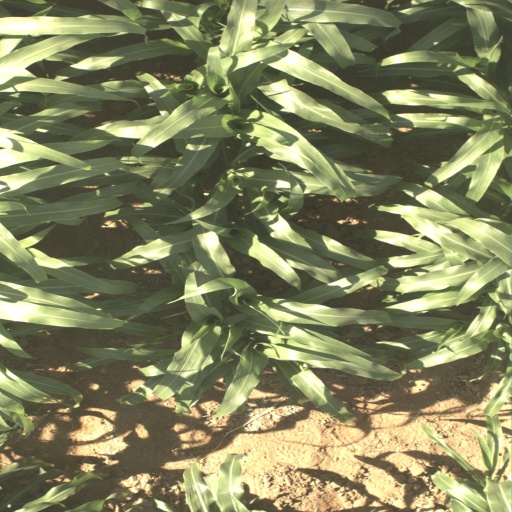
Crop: sorghum